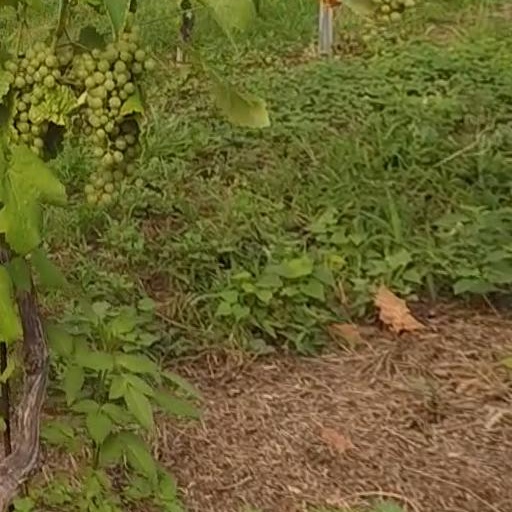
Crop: grape